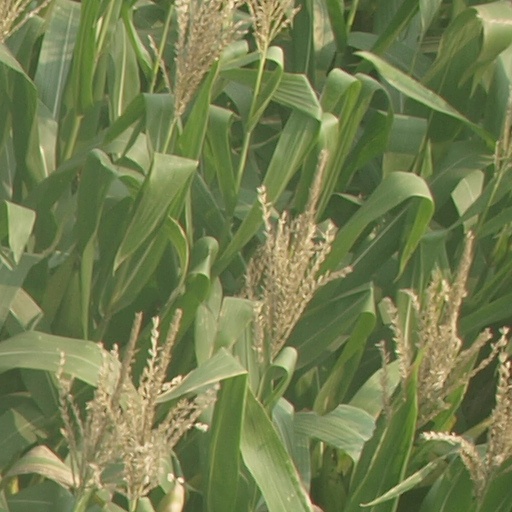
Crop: maize; corn